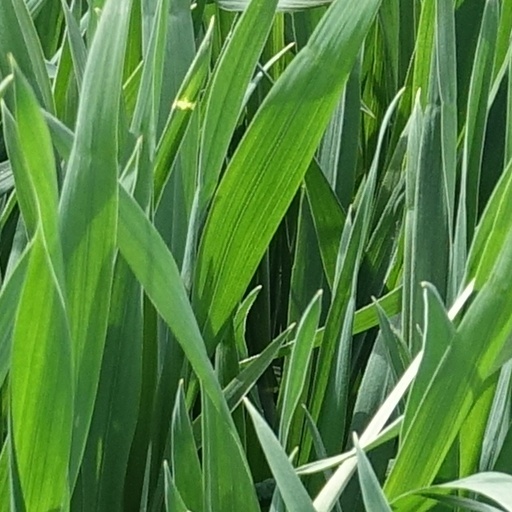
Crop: wheat